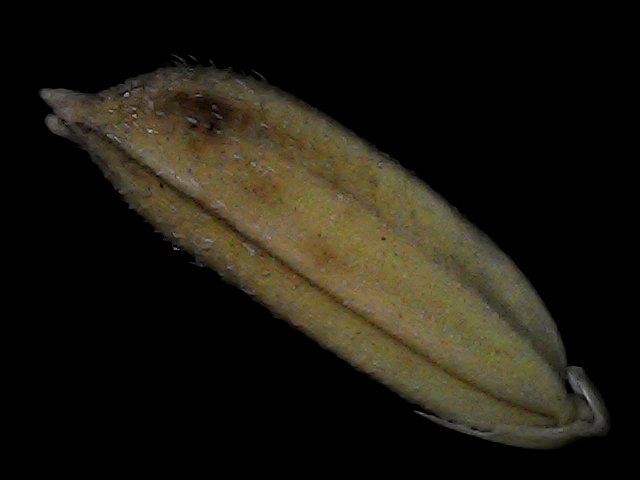
Rice variety: Bd72